Amherst, Victoria

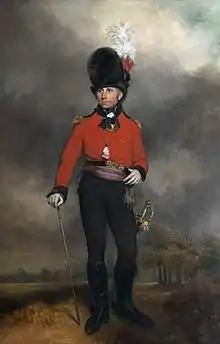
Lord William Pitt Amherst

In 1855, the area was surveyed and the village name was changed from Daisy Hill to Amherst, probably to commemorate Lord Amherst (1773-1857). Town lots were sold. In January 1856, a post office opened. Later in 1856, a Church of England school started. By 1857, there was also a Wesleyan (Methodist) church.